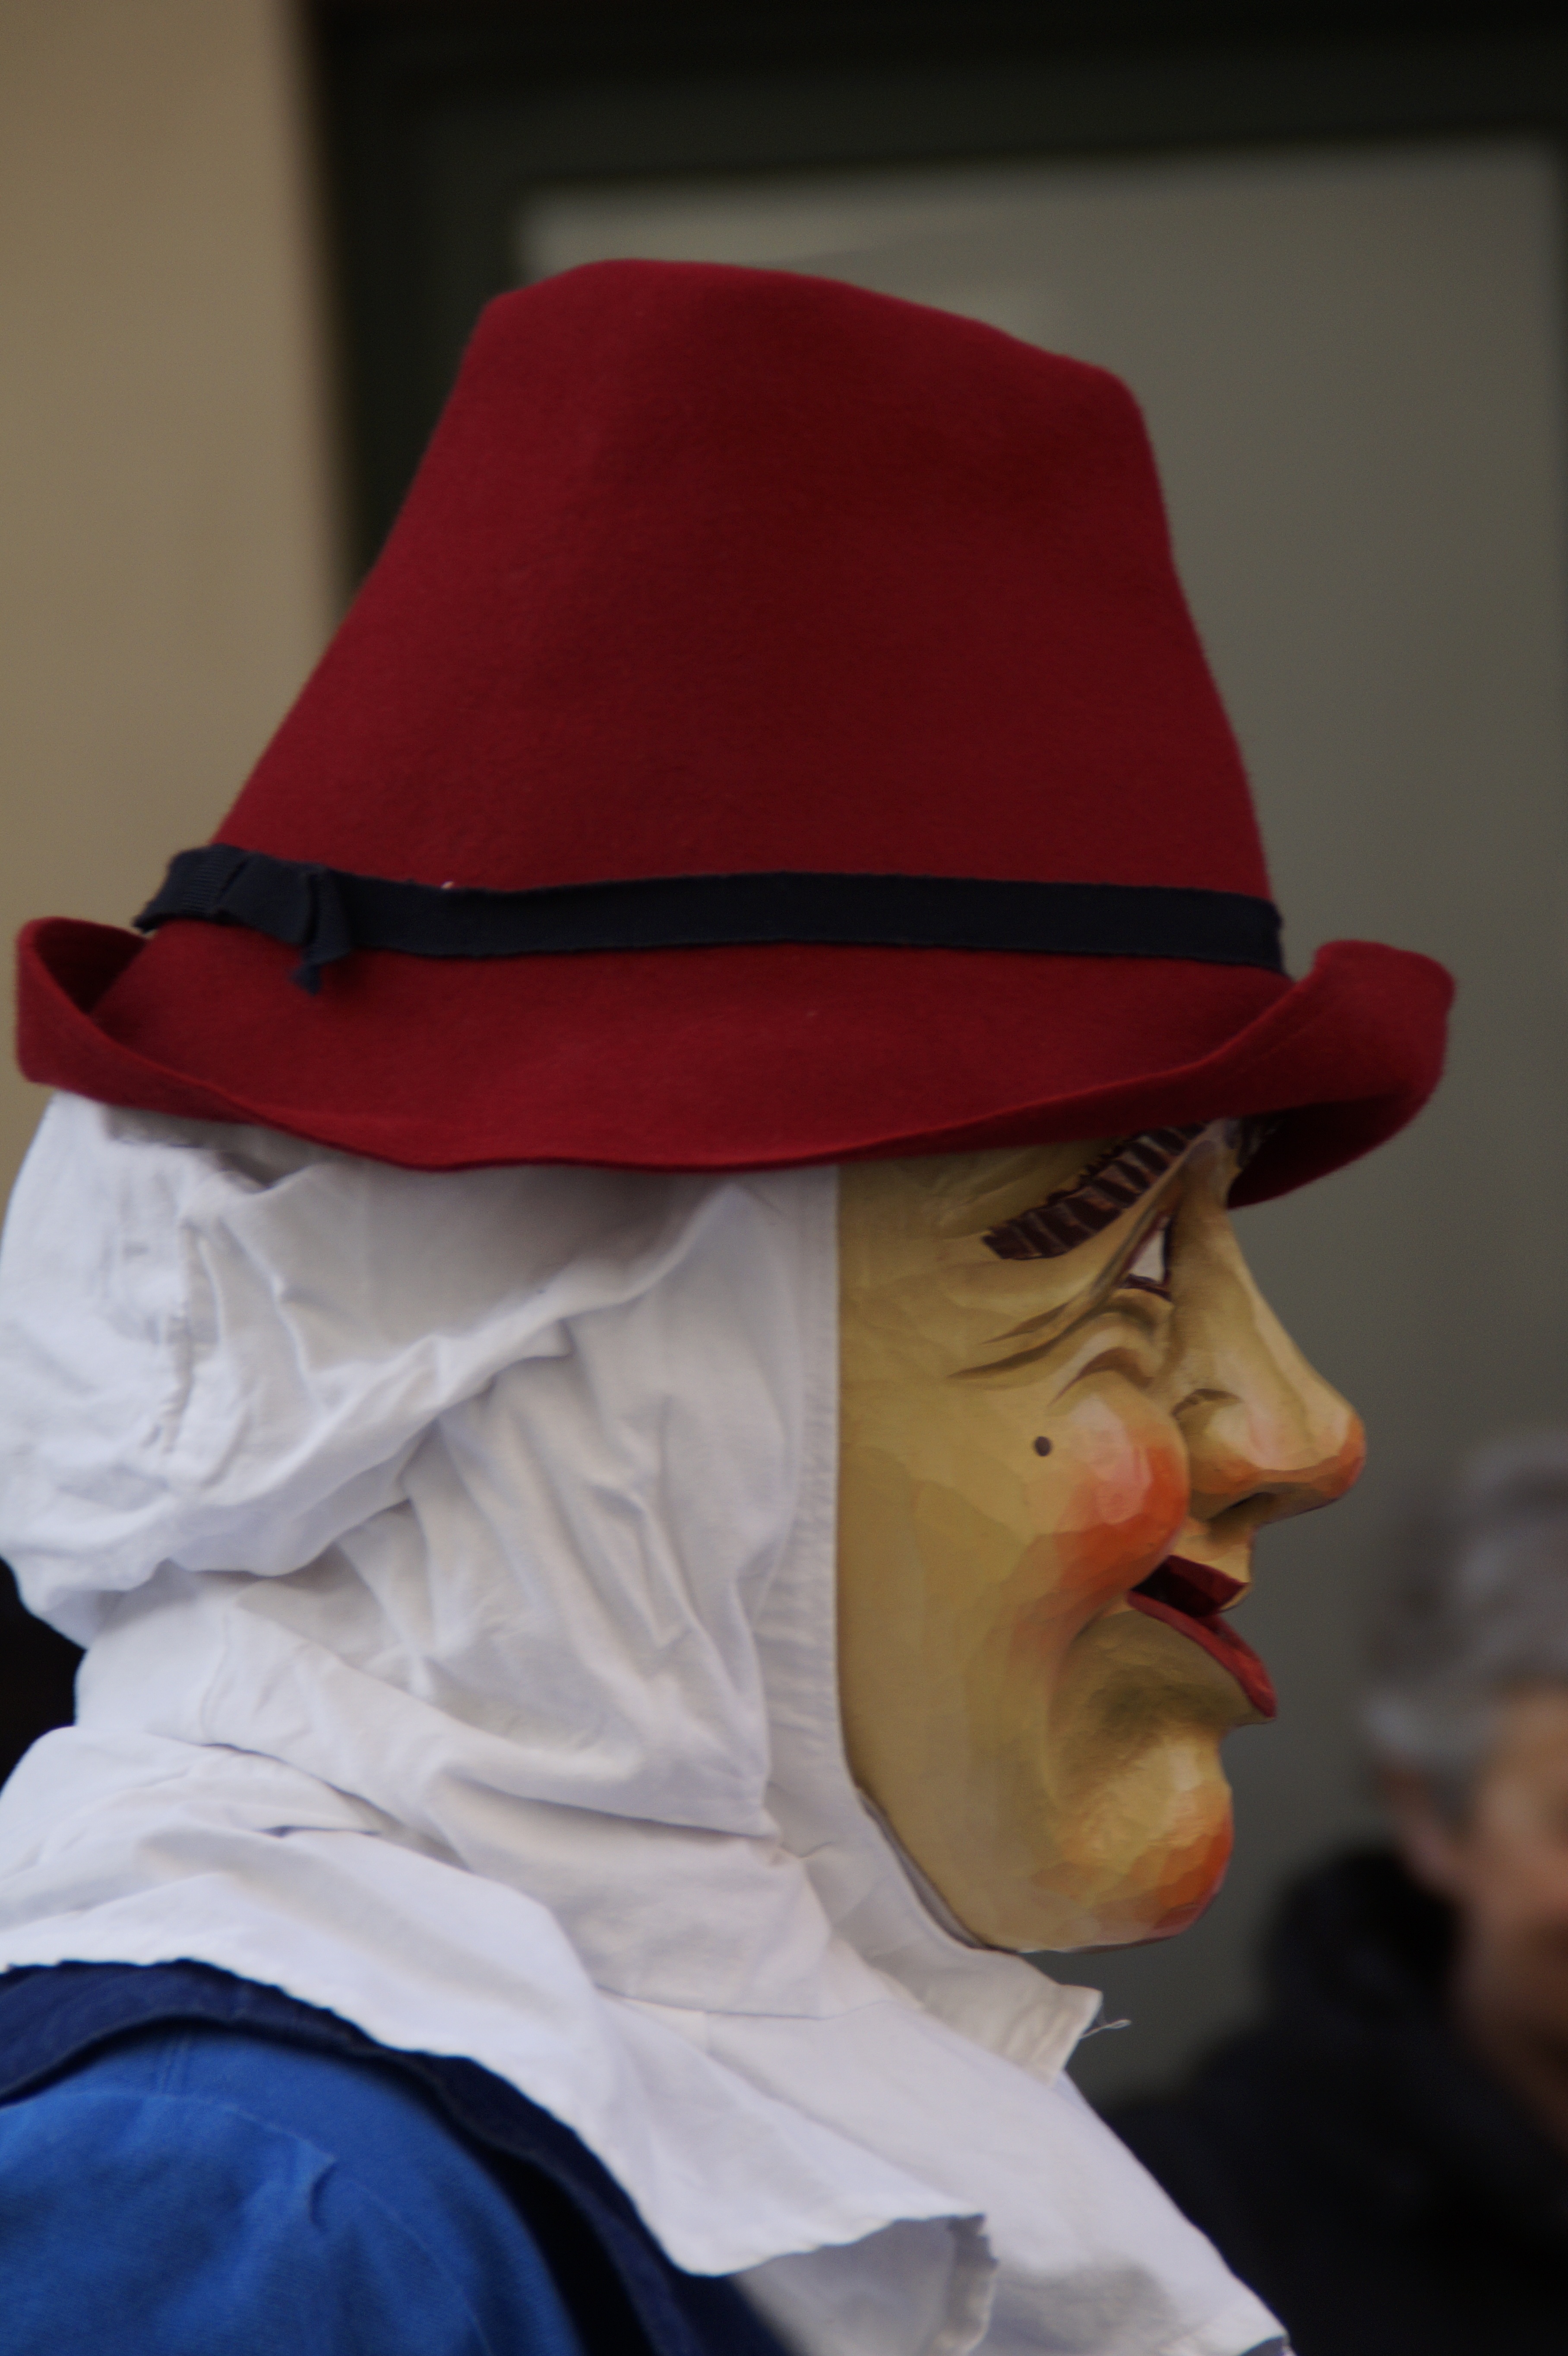
person, profile, portrait, red, carnival, color, human, hat, clothing, close, dressed up, face, mask, figure, head, move, germany, carved, custom, tradition, costume, masquerade, panel, larva, customs, fool, baden wurttemberg, fasnet, fools jump, swabian alemannic, haes, haestraeger, guild group, strassenfasnet, carnival parade, wooden mask, fools guild